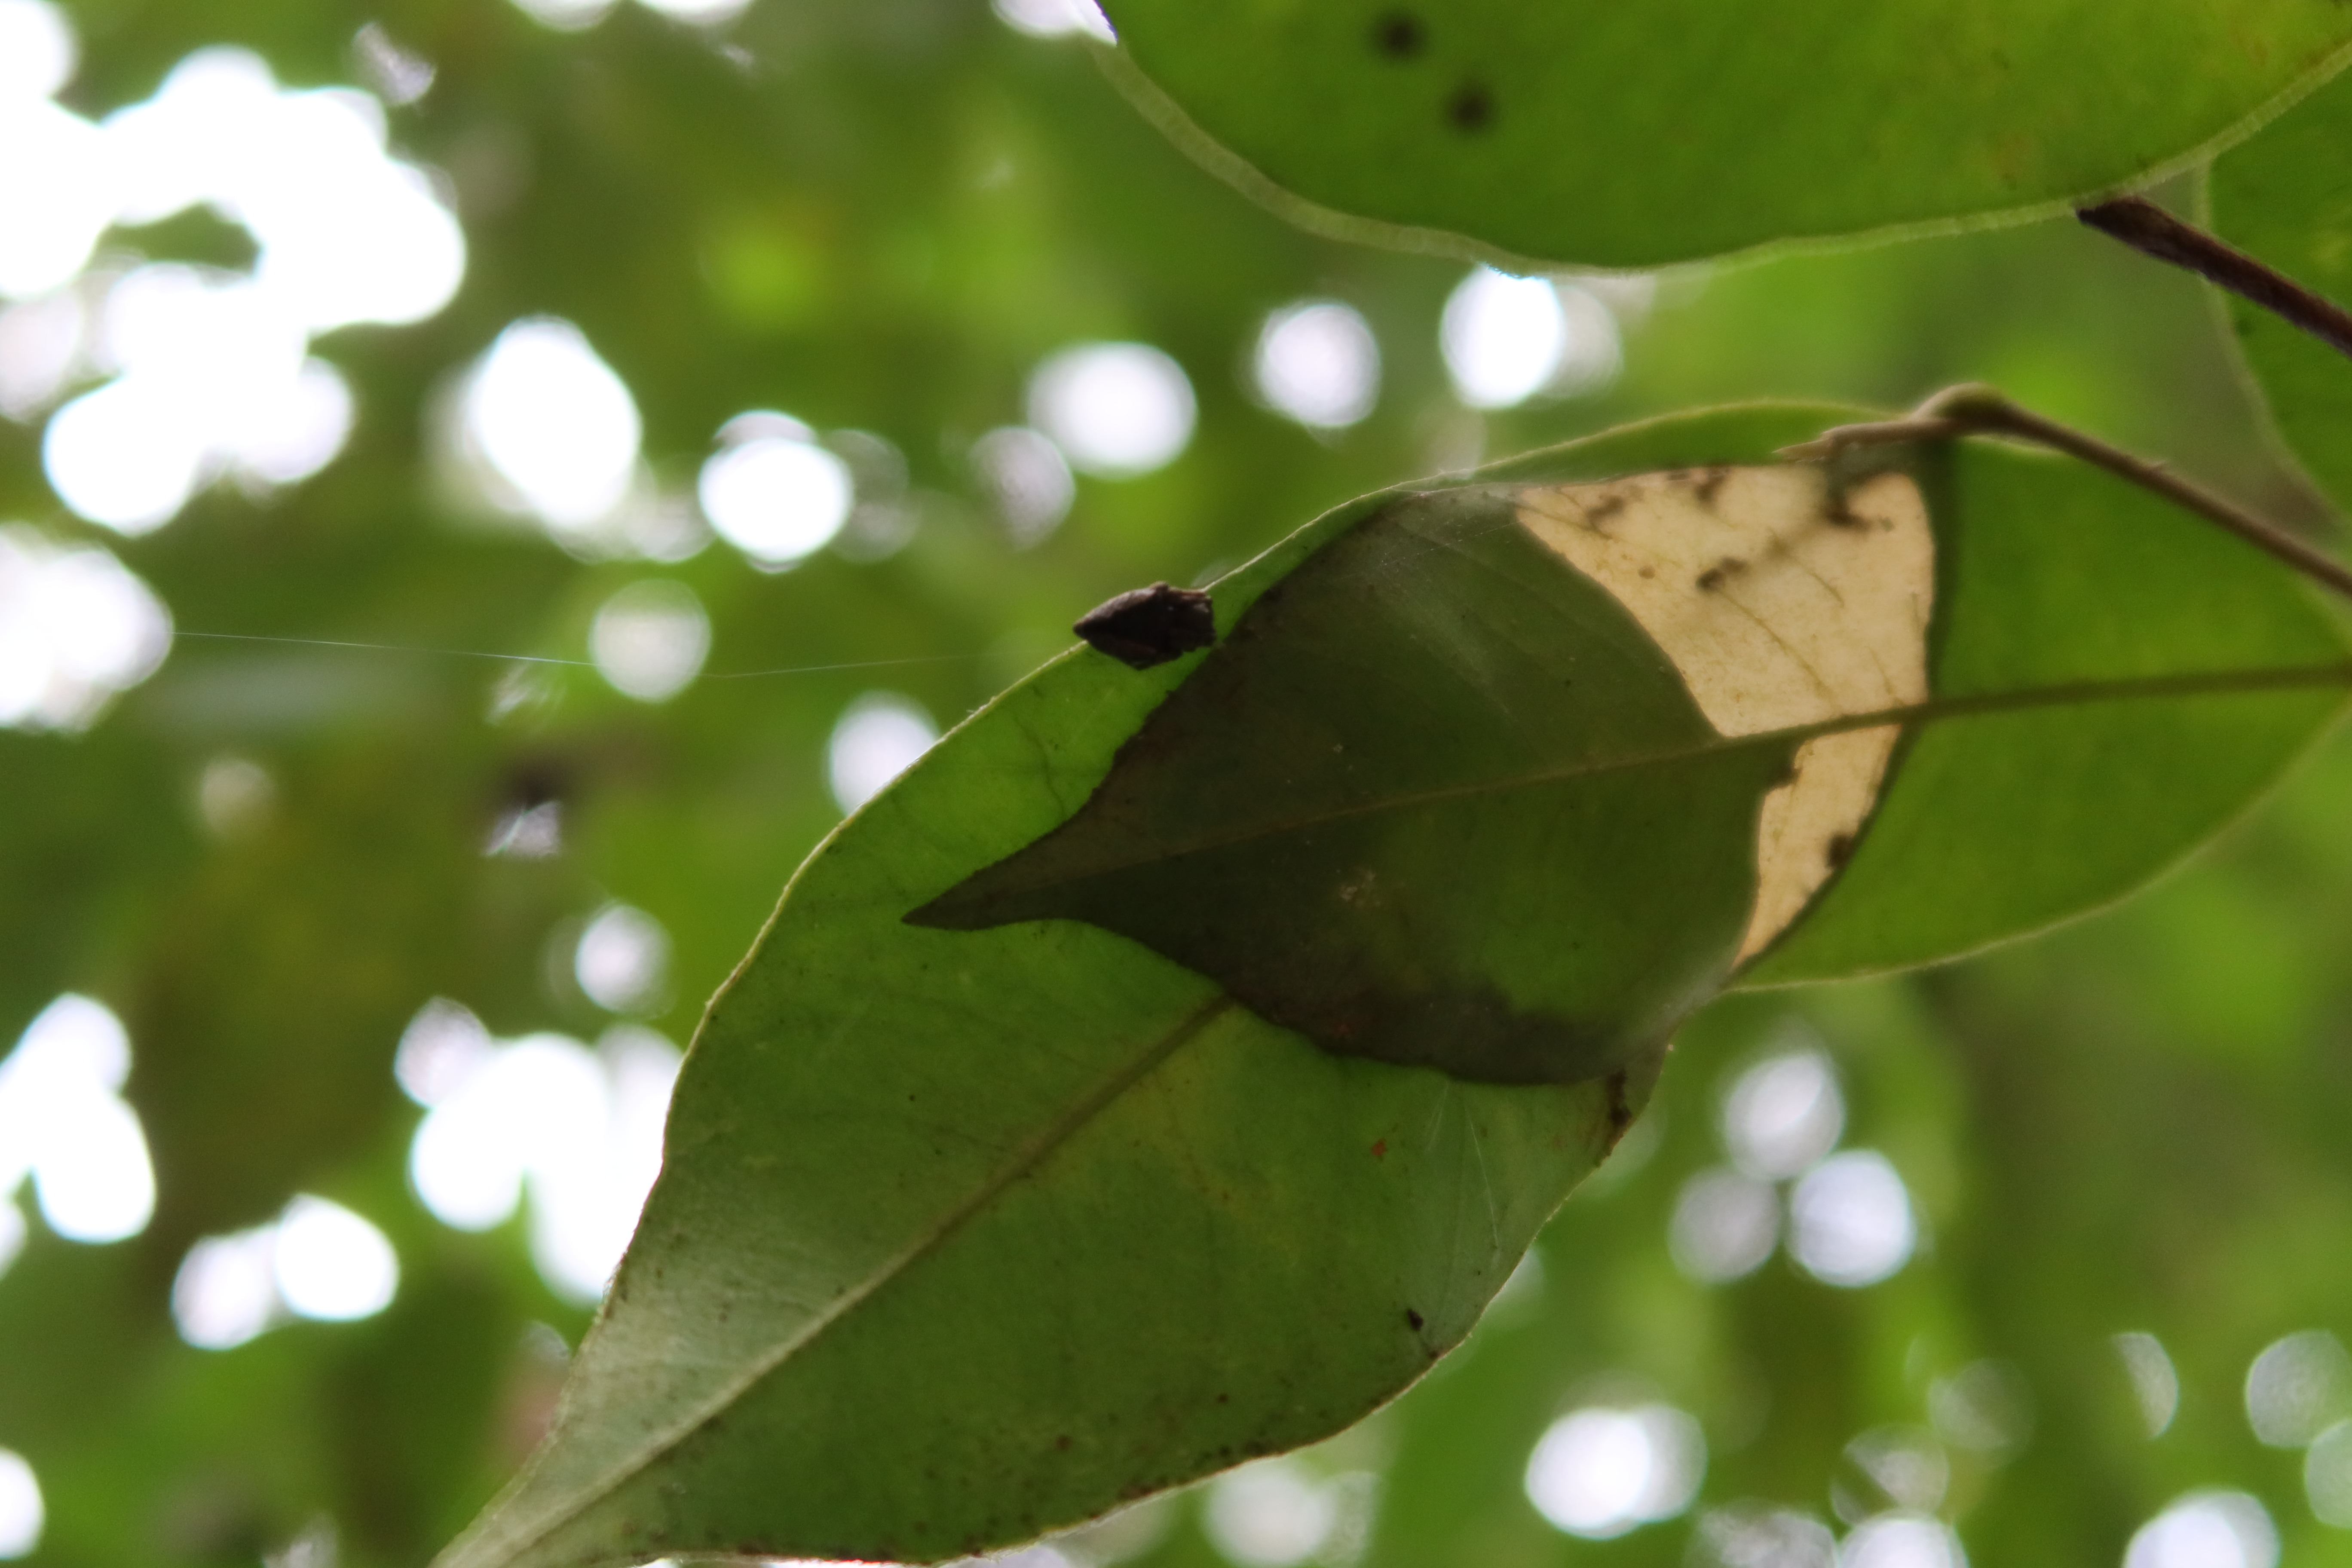
Label: Flea Beetles